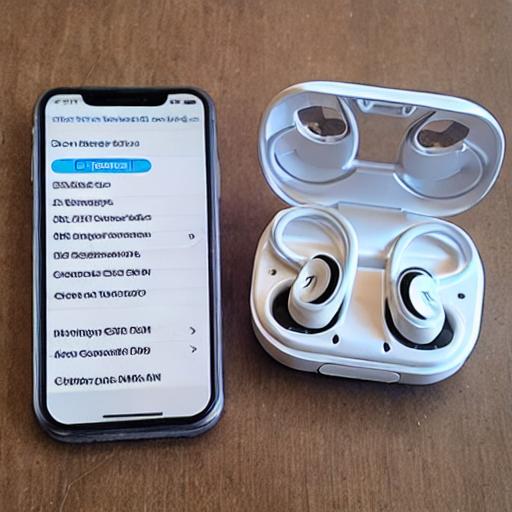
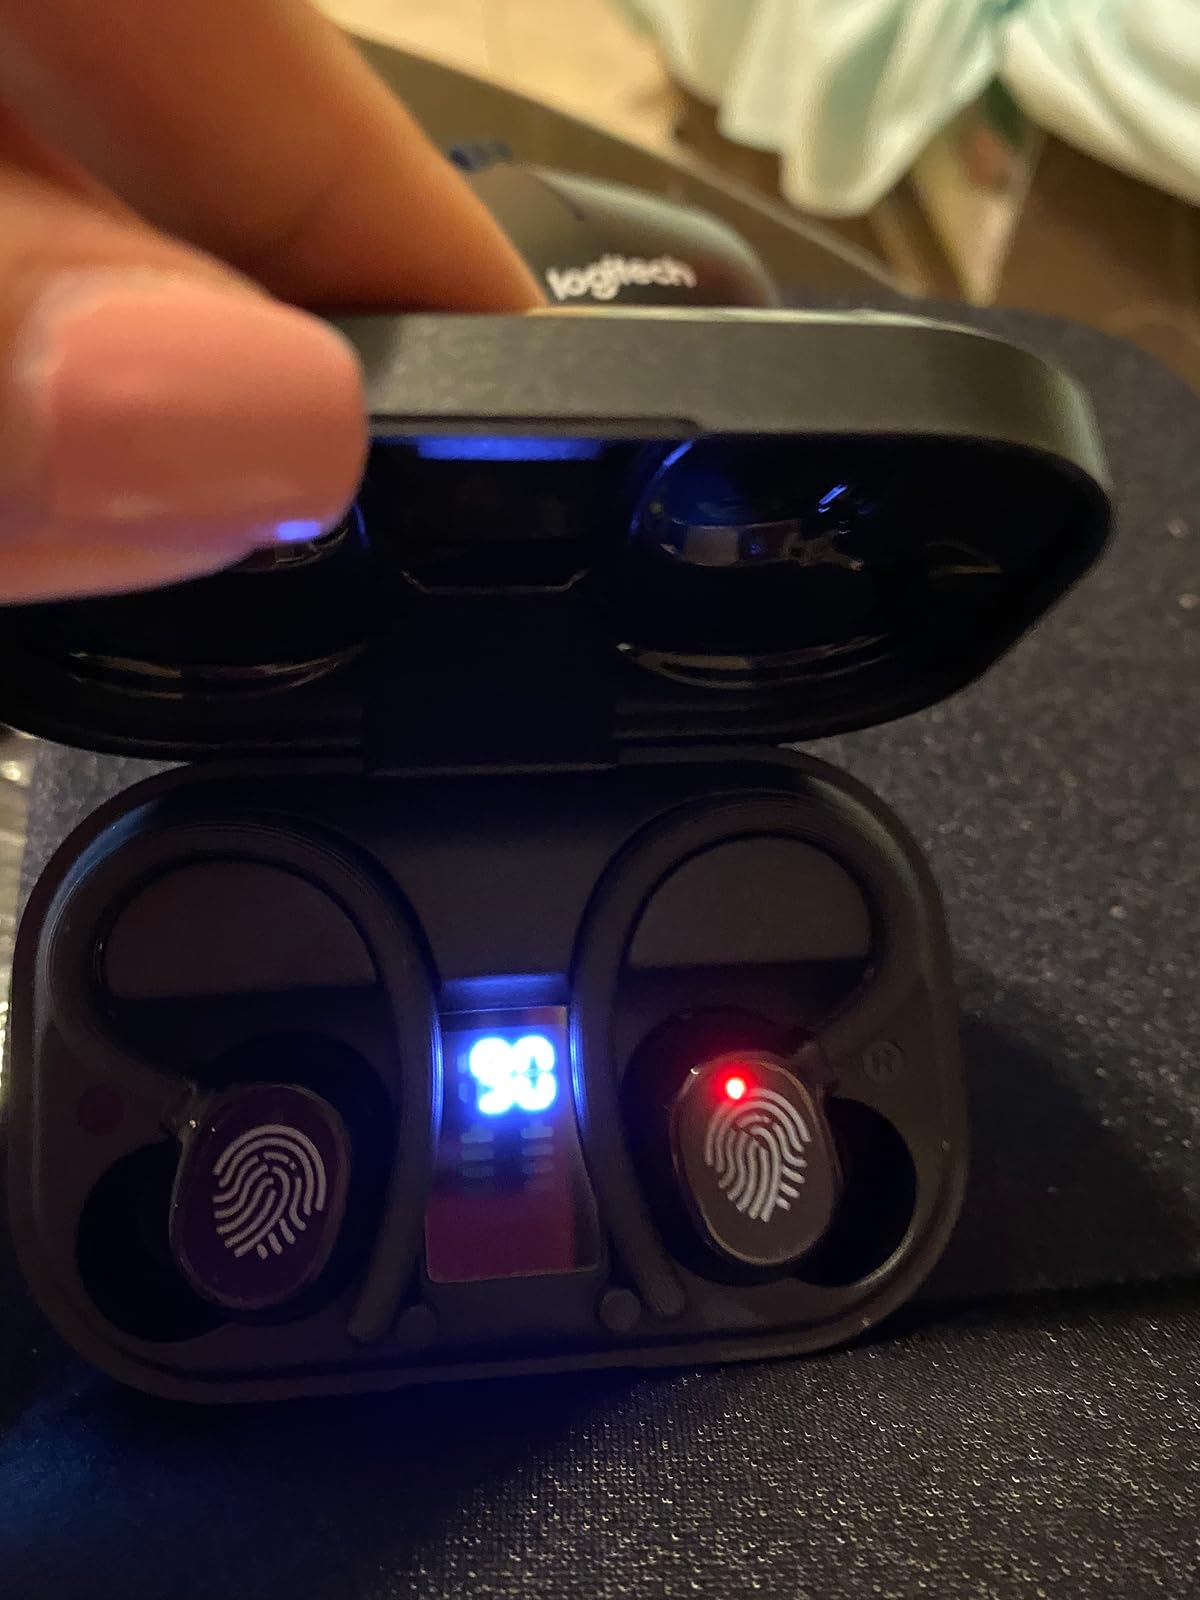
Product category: earbuds
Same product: no